Miniature Exoplanet Radial Velocity Array

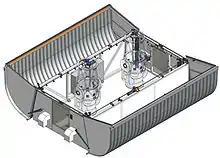
A diagram of one of the project's enclosures with two telescopes

The MINiature Exoplanet Radial Velocity Array (MINERVA) is a ground-based robotic dedicated exoplanet observatory. The facility is an array of small-aperture robotic telescopes outfitted for both photometry and high-resolution Doppler spectroscopy located at the U.S. Fred Lawrence Whipple Observatory at Mt. Hopkins, Arizona. The project's principal investigator is the American astronomer Jason Eastman. The telescopes were manufactured by PlaneWave Instruments.